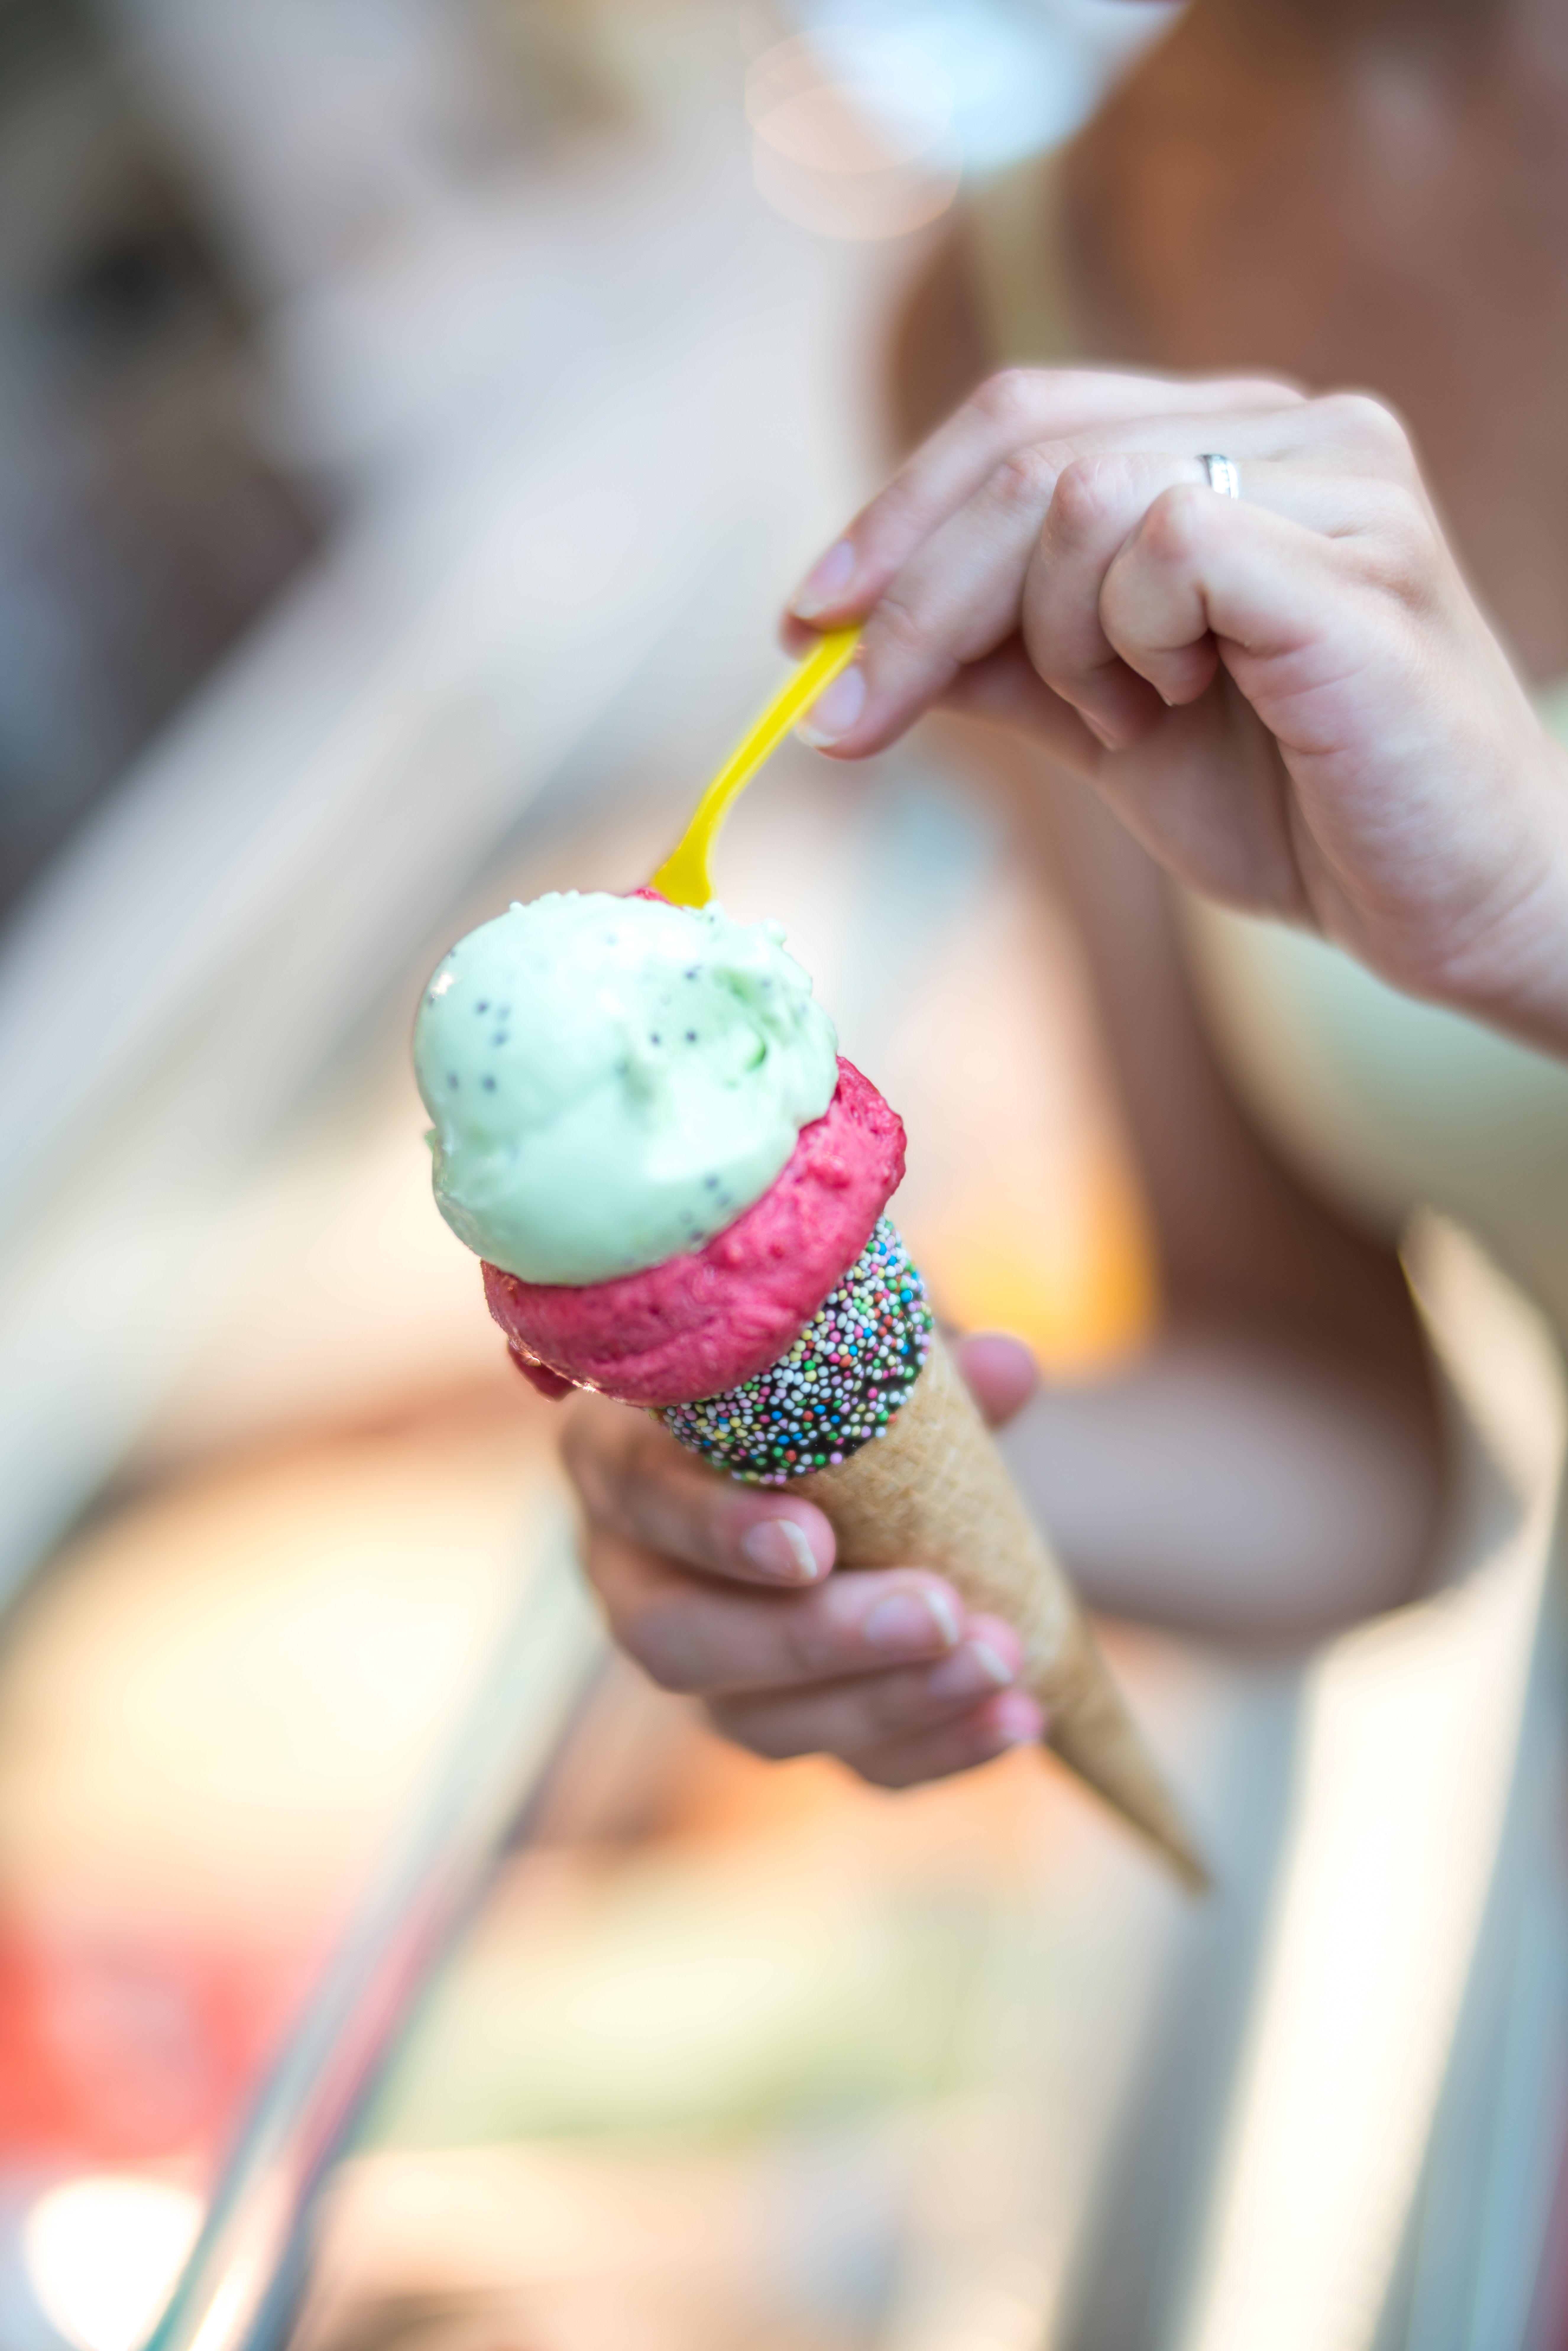
ice cream cone, frozen dessert, food, dessert, ice cream, sorbetes, nail, sweetness, hand, sprinkles, dairy, gelato